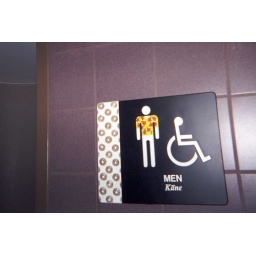
You must have a flower shirt or a wheelchair to use the bathroom in Hawaii.